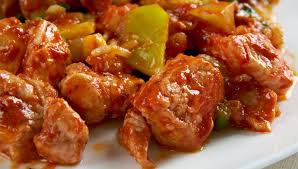
Yemek: et_sote